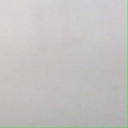
अक्षर: ई